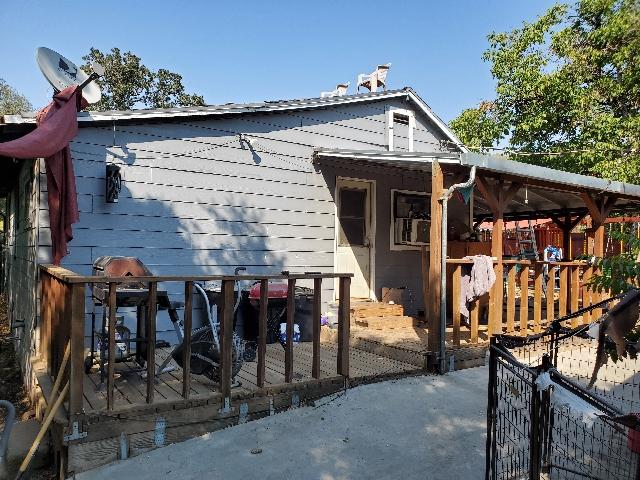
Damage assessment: no_damage